Kara (South Korean group)

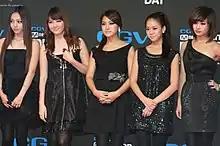
KARA on the red carpet of MAMA

In June 2009, the group stated they would make their comeback in late July, with their concept upgraded. The first teaser pictures of the group were released in mid-July, showing radical changes in the group's style and also saw a slight return of the strong and mature image previously seen in their debut.